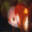
Label: aquarium_fish